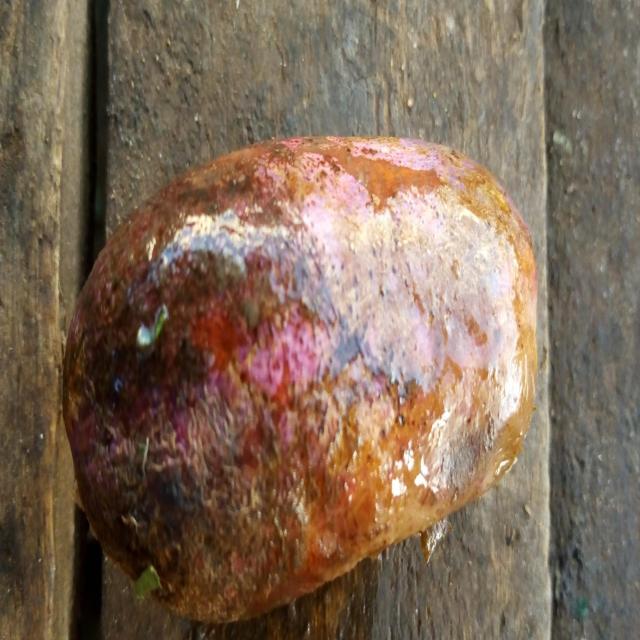
Plum grade: rotten